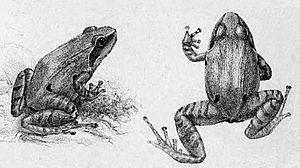
Indirana diplosticta
Sallywalkerana diplosticta est une espèce d'amphibiens de la famille des Ranixalidae.